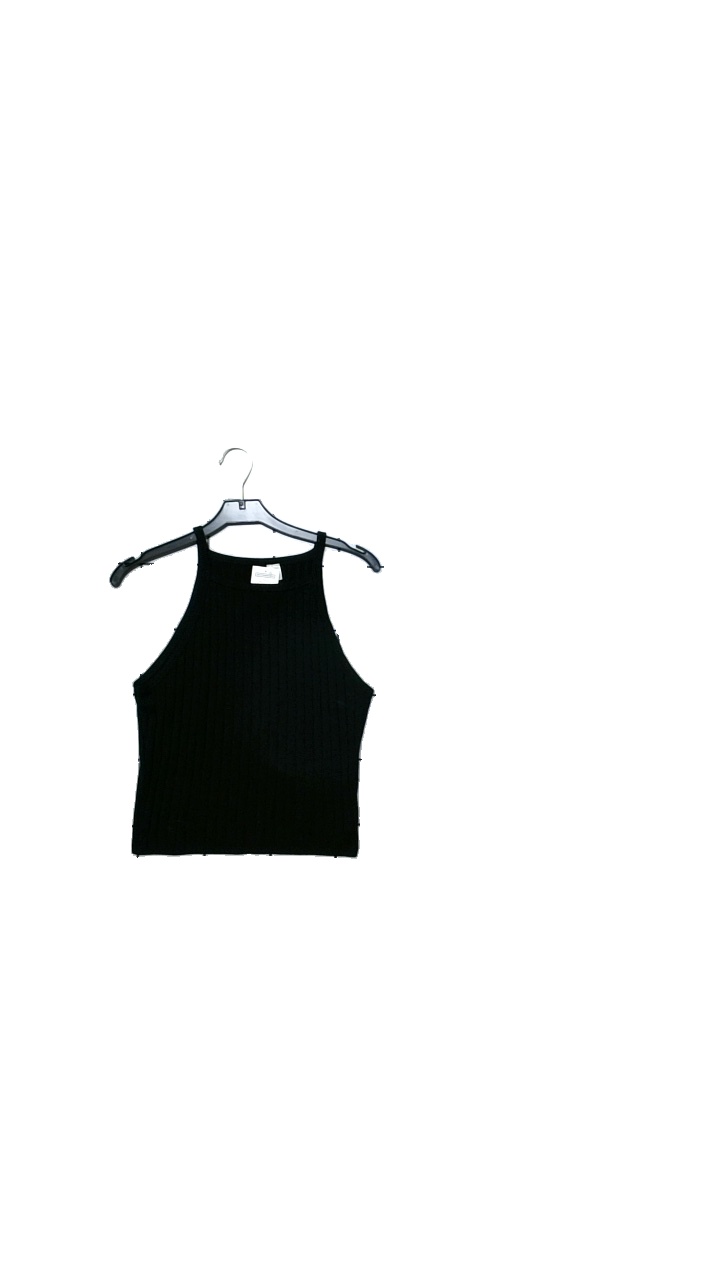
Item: Top (Ladies)
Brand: H&m
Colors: Black
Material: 40% acrylic, 40% viscose, 18% polyamide, 2% elastane
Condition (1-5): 5
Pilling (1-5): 5
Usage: Reuse
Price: <50